Claire Loewenfeld

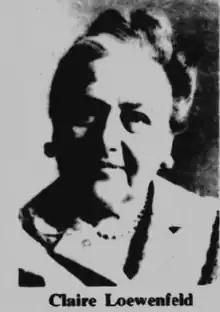

Claire Loewenfeld, born Lewisohn in Tübingen, Germany (27 September 1899 – 20 August 1974) was a nutritionist and herbalist who worked in England during and after the Second World War promoting the importance of good nutrition, most notably rosehips from Britain's hedgerows as a source of vitamin C. She studied at Maximilian Bircher-Benner's clinic in Zurich, Switzerland, and worked as a dietician at Great Ormond Street Hospital for Sick Children in London, where she developed a fruit and vegetable diet for the treatment of coeliac disease.